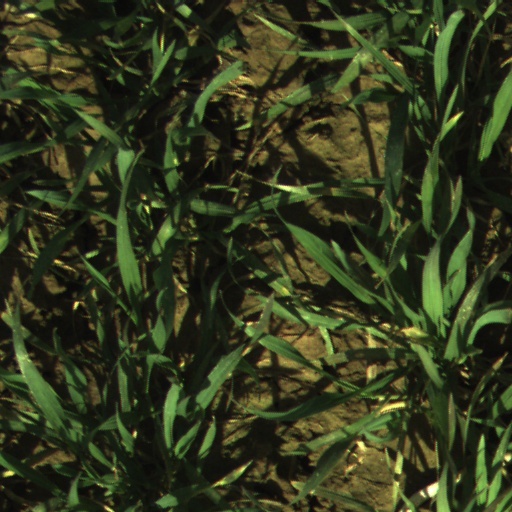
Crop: wheat